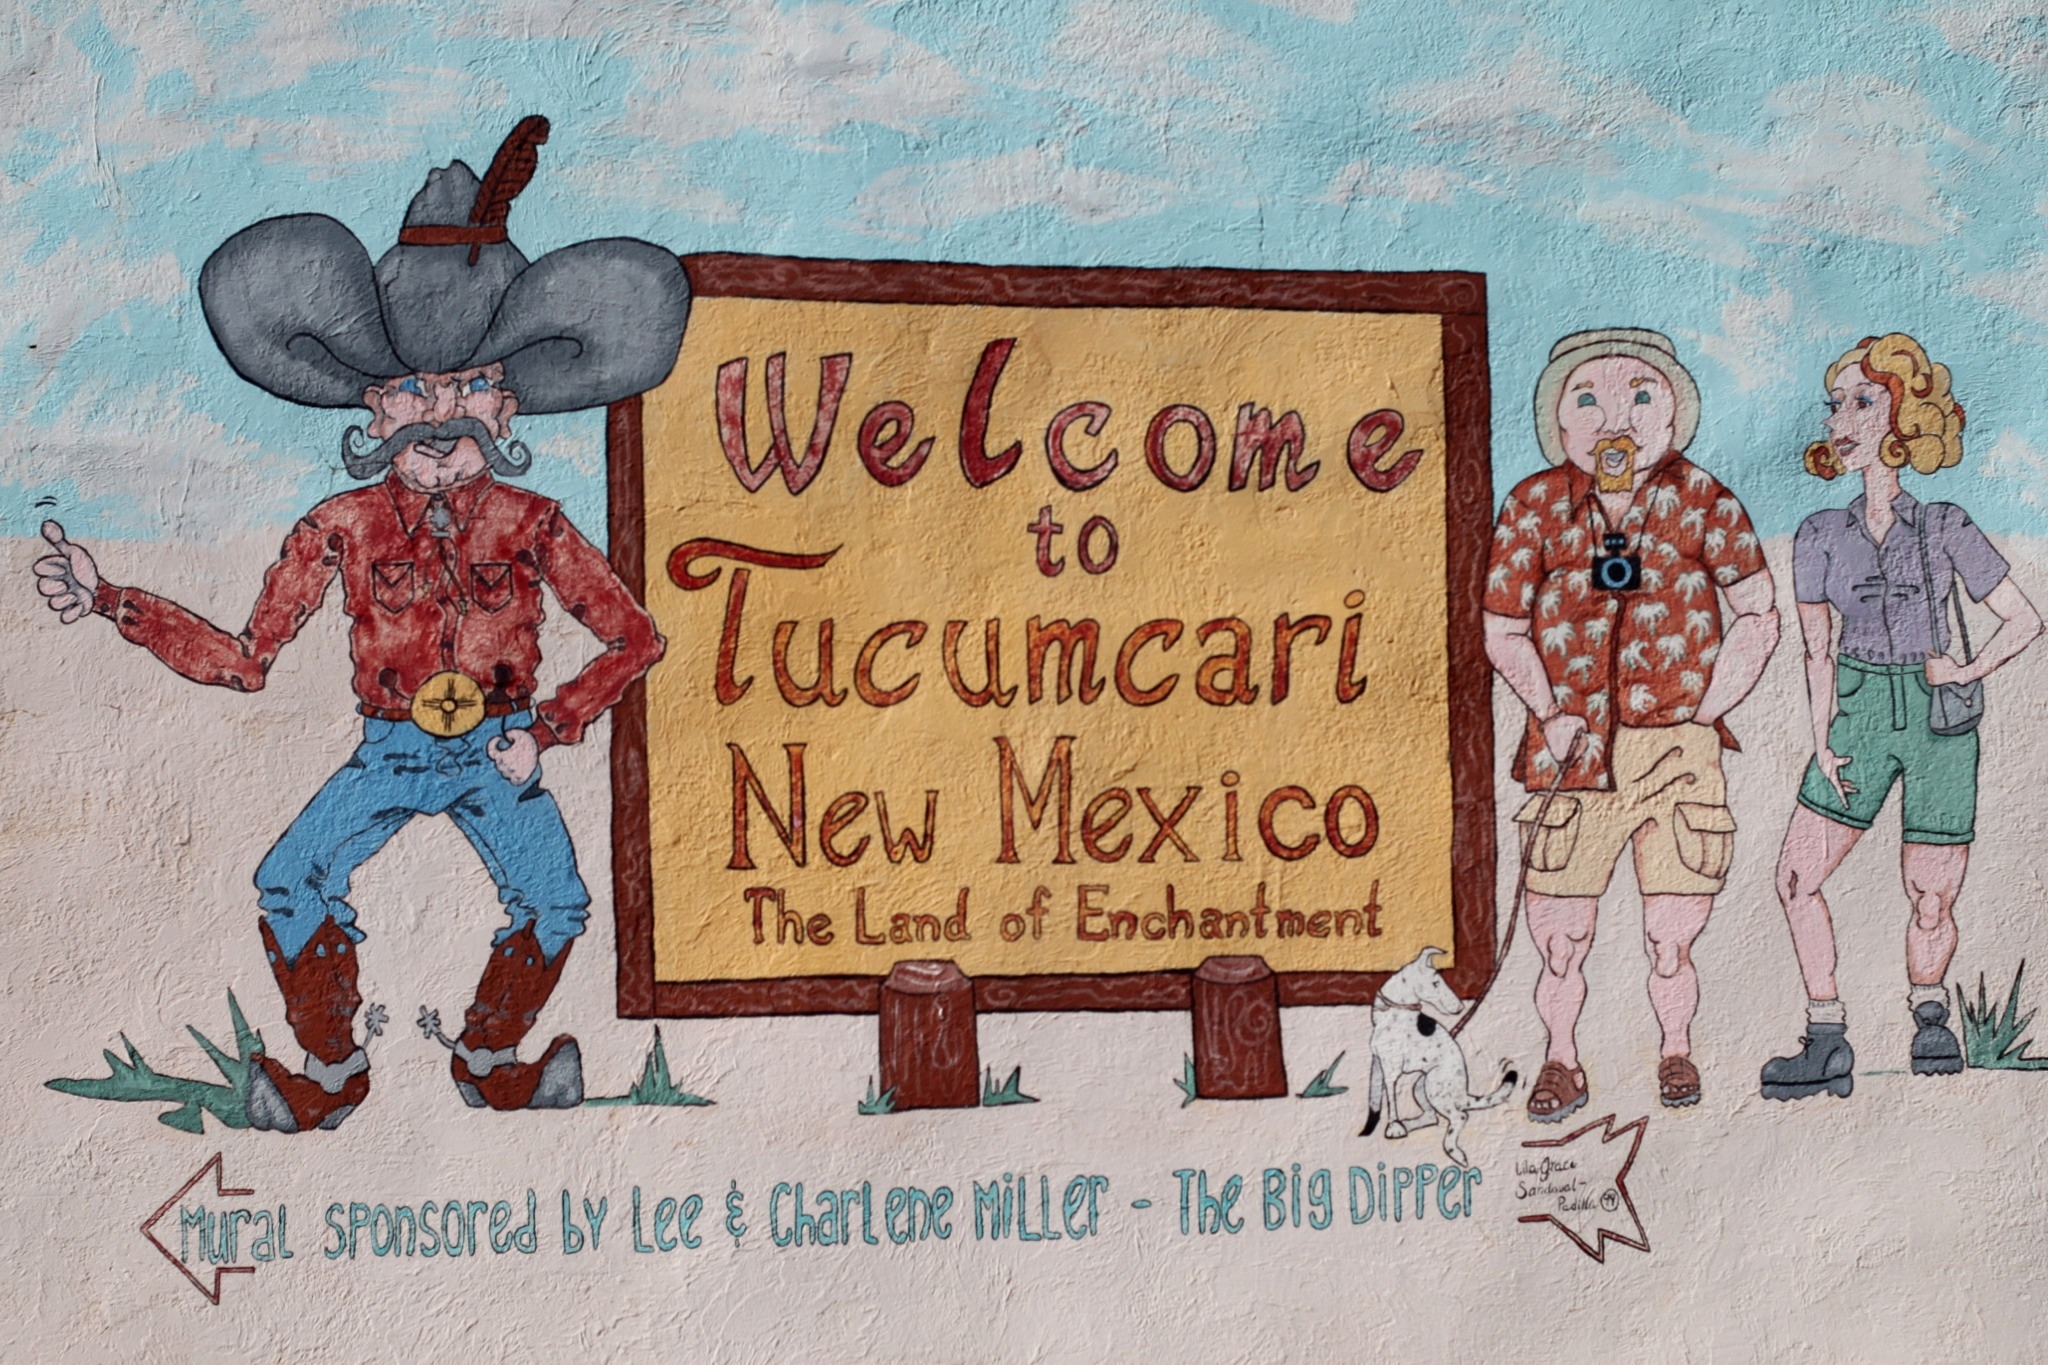
pattern, art, sketch, drawing, illustration, poster, cartoon